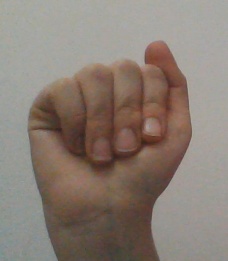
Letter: saad